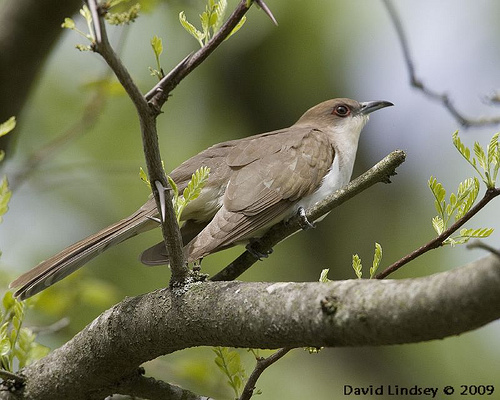
the bird has brown crown, nape, wings, rectrices and white throat, breast, and belly, and gray feet.
this is a bird with a white breast, brown wings and a pointy beak.
this brown bird has a long tail and is white-breasted, with a head that seems small in comparison to its body.
a grey bird with white breast and belly with a long tail and black bill.
this bird is brown with white on its chest and has a long, pointy beak.
a light brown bird with large eyes in comparison to it's tiny white stomached body.
this grayish brown bird has a long tail and dark gray long bill.
the bird has a small curved bill that is black, white breast and belly and grey back.
this bird has a white breast, belly and brown back
this bird has a black pointed bill, with a white breast.
Species: Black Billed Cuckoo